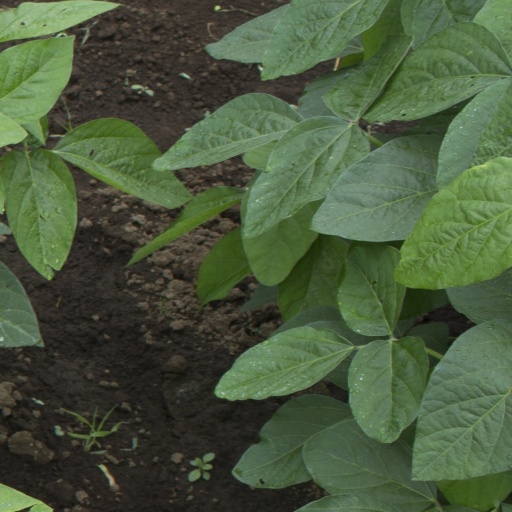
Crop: soybean